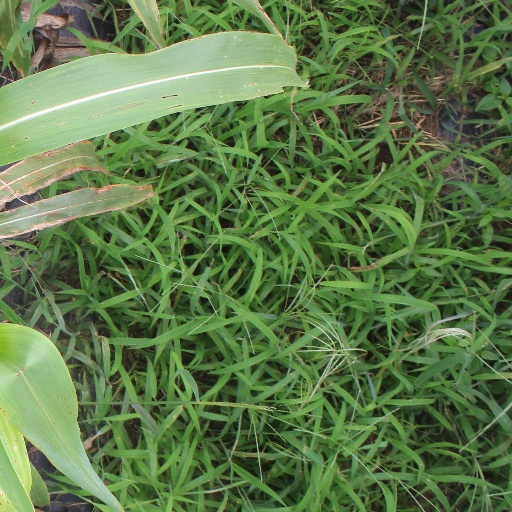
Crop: sorghum